Nursery schools of France

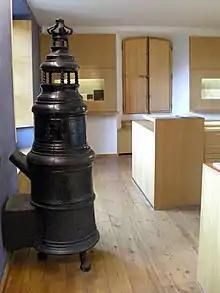

Before the development of more formal institutions of early childhood care, there were only haphazard shelters for young children. They functioned as a babysitting services and had no educational mission. For poorer families, young children who could not work in the fields or elsewhere were often simply left on their own while their parents worked. Centres for caring for such children opened at the end of the 18th century, including with the so-called “knitting schools” in Alsace.